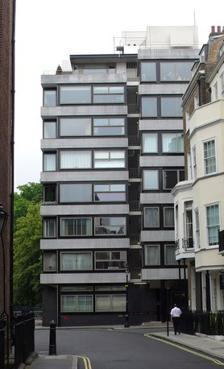
Building: 26 St James's Place
Country: United Kingdom
Year built: 1960
26 St James's Place, London, 2007 26 St James's Place is a grade II* listed block of flats in St James's Place , St James's , London W1. The block of eight flats was built in 1959–60, and designed by Denys Lasdun and Partners, with Alexander Redhouse as the partner in charge, and Graham Lane, Lyall Anderson and Maya Hambly as assistant architects, and Ove Arup and Partners as the engineers. It is built with reinforced concrete clad with Baveno grey granite and white vitreous mosaic on the soffits . In 1960, it was awarded the RIBA London Architecture Bronze Medal. It replaced a house built in about 1692, and destroyed by German bombing in World War II. Notable residents included Sir John Harpur , and Lieutenant-General Sir John Cope , who demolished it in 1745 and built a larger house, where he lived until his death in 1760. Later occupants included Richard Rigby , Richard Vernon , Robert Smith, 1st Baron Carrington , who extended the house, and the Dowager Lady Arden . References